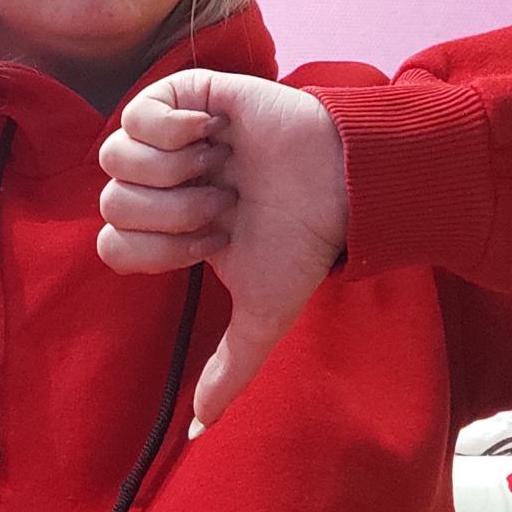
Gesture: dislike